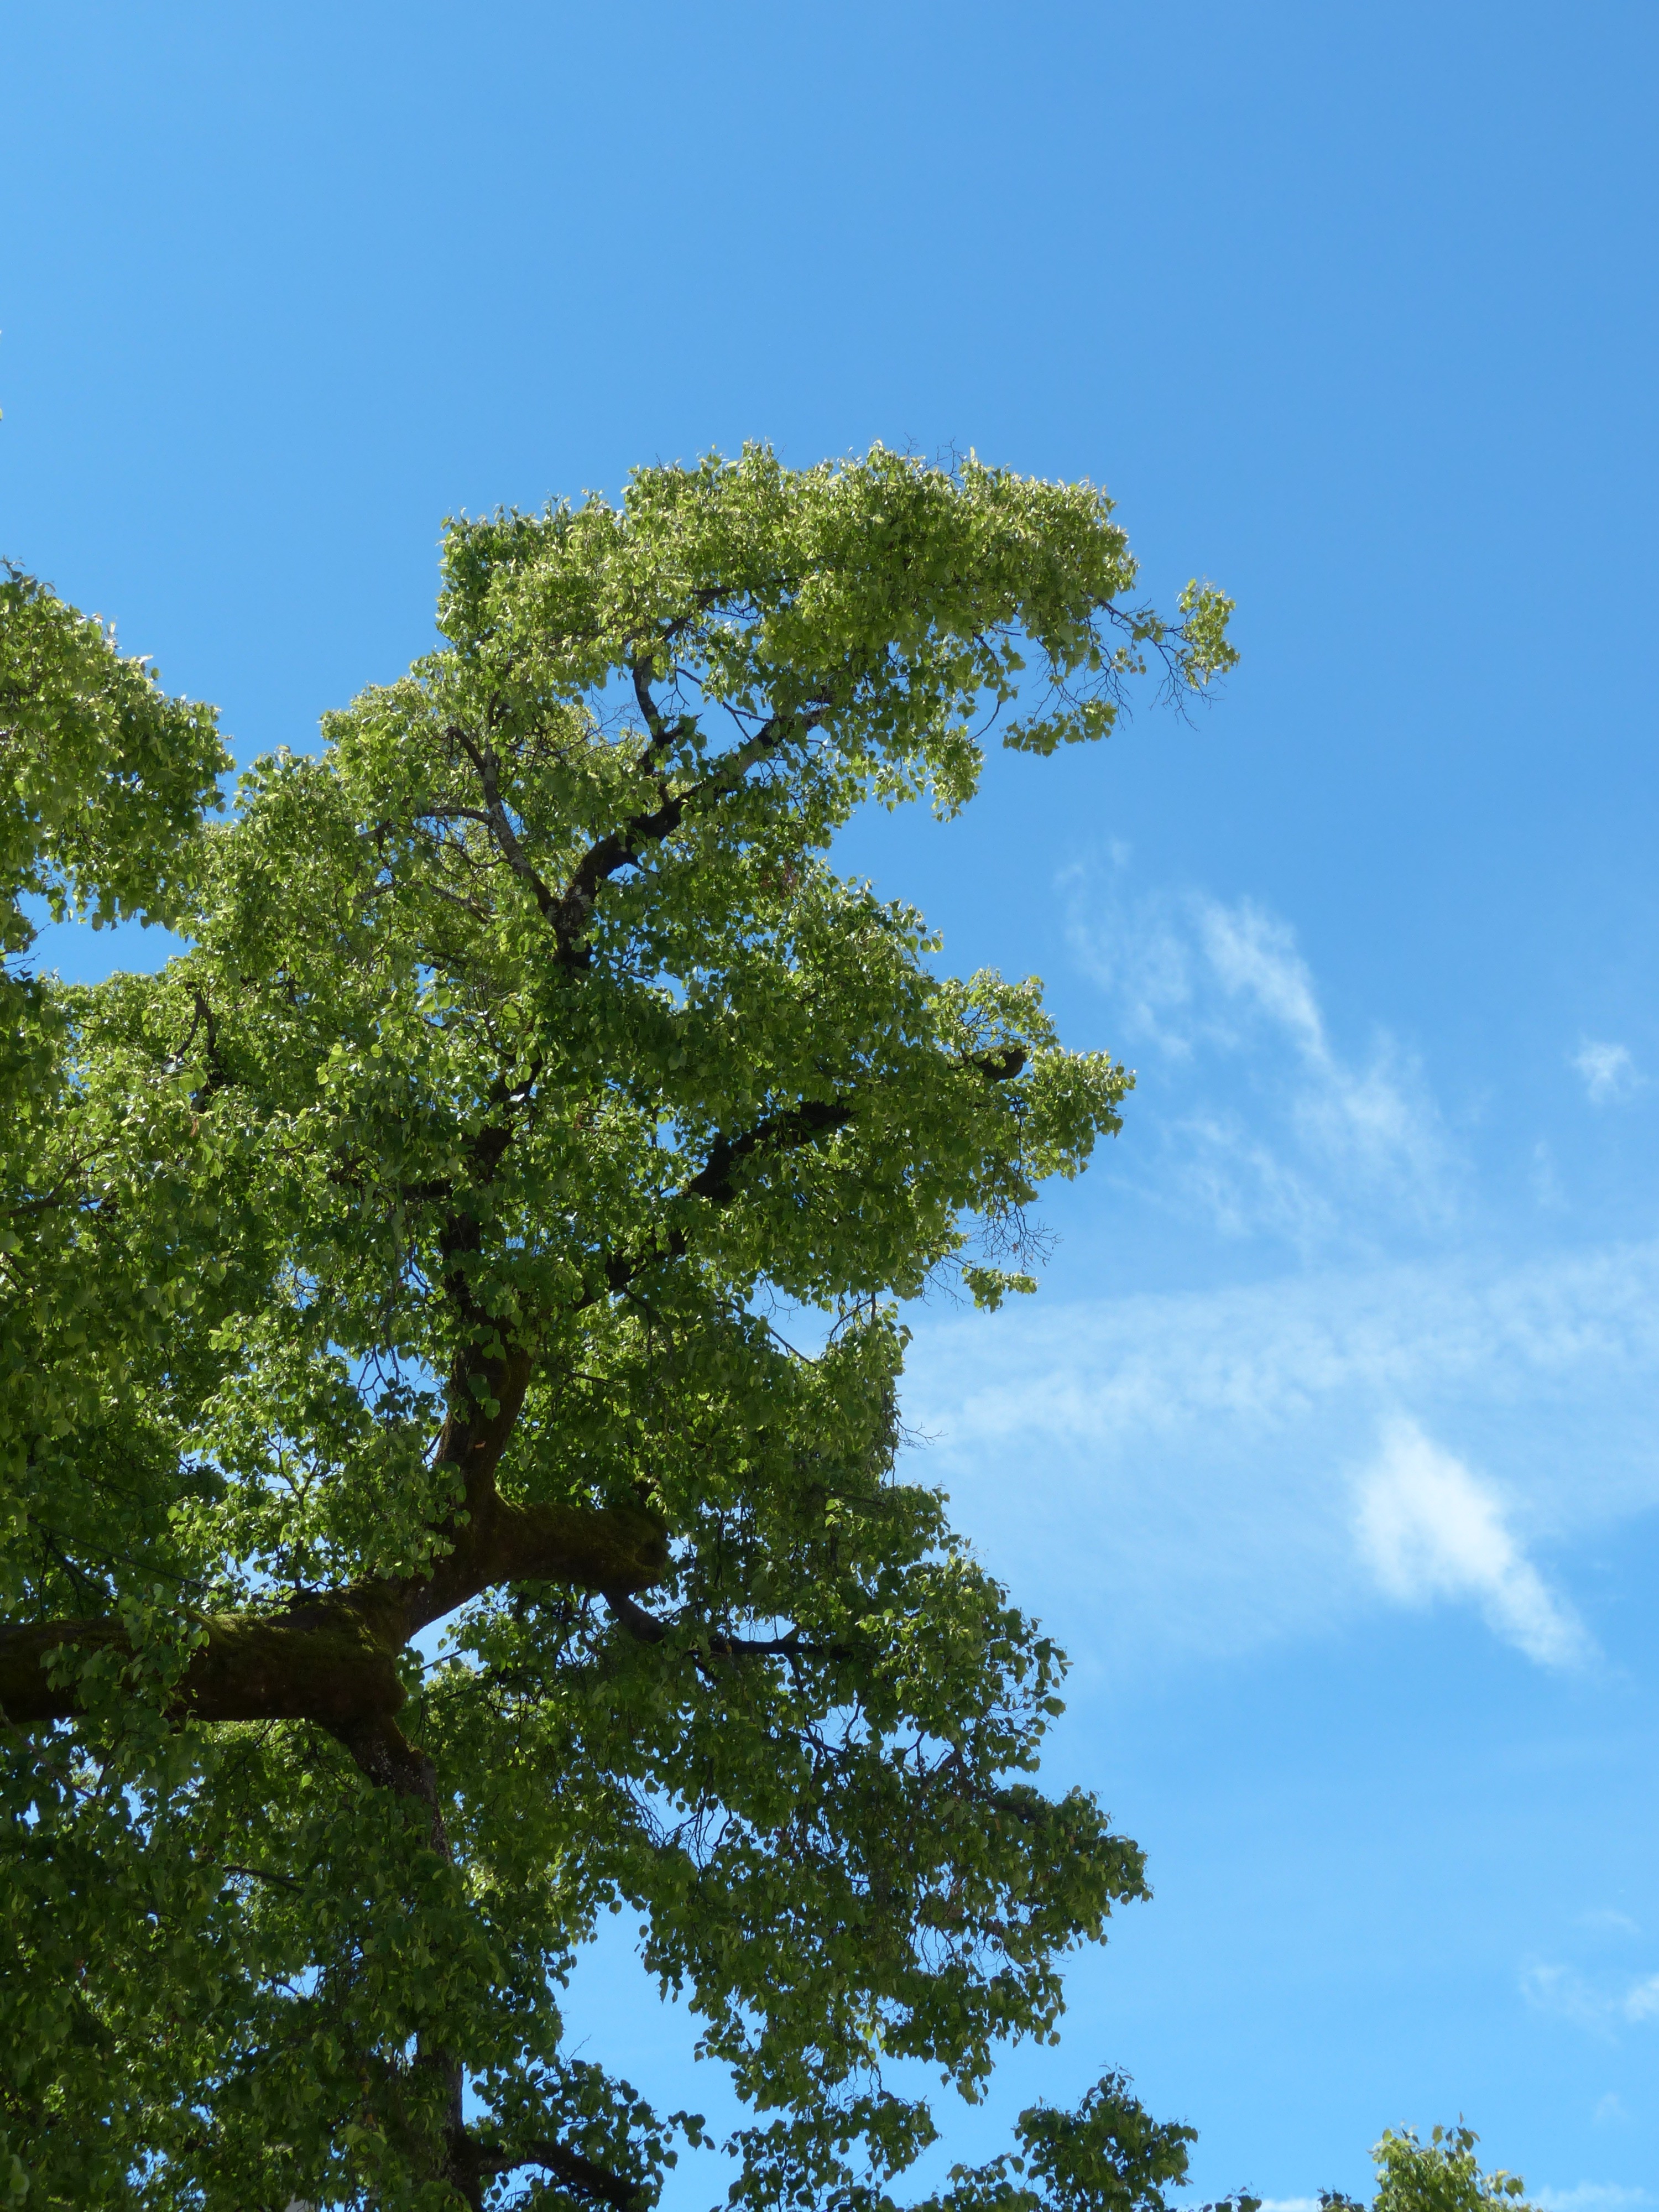
tree, forest, branch, plant, sky, meadow, sunlight, leaf, flower, summer, green, botany, blue, vegetation, deciduous, oak, ecosystem, flowering plant, biome, summer resort, woody plant, land plant